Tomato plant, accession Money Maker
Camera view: tilt-top (135 deg); turntable rotation: 120 degrees
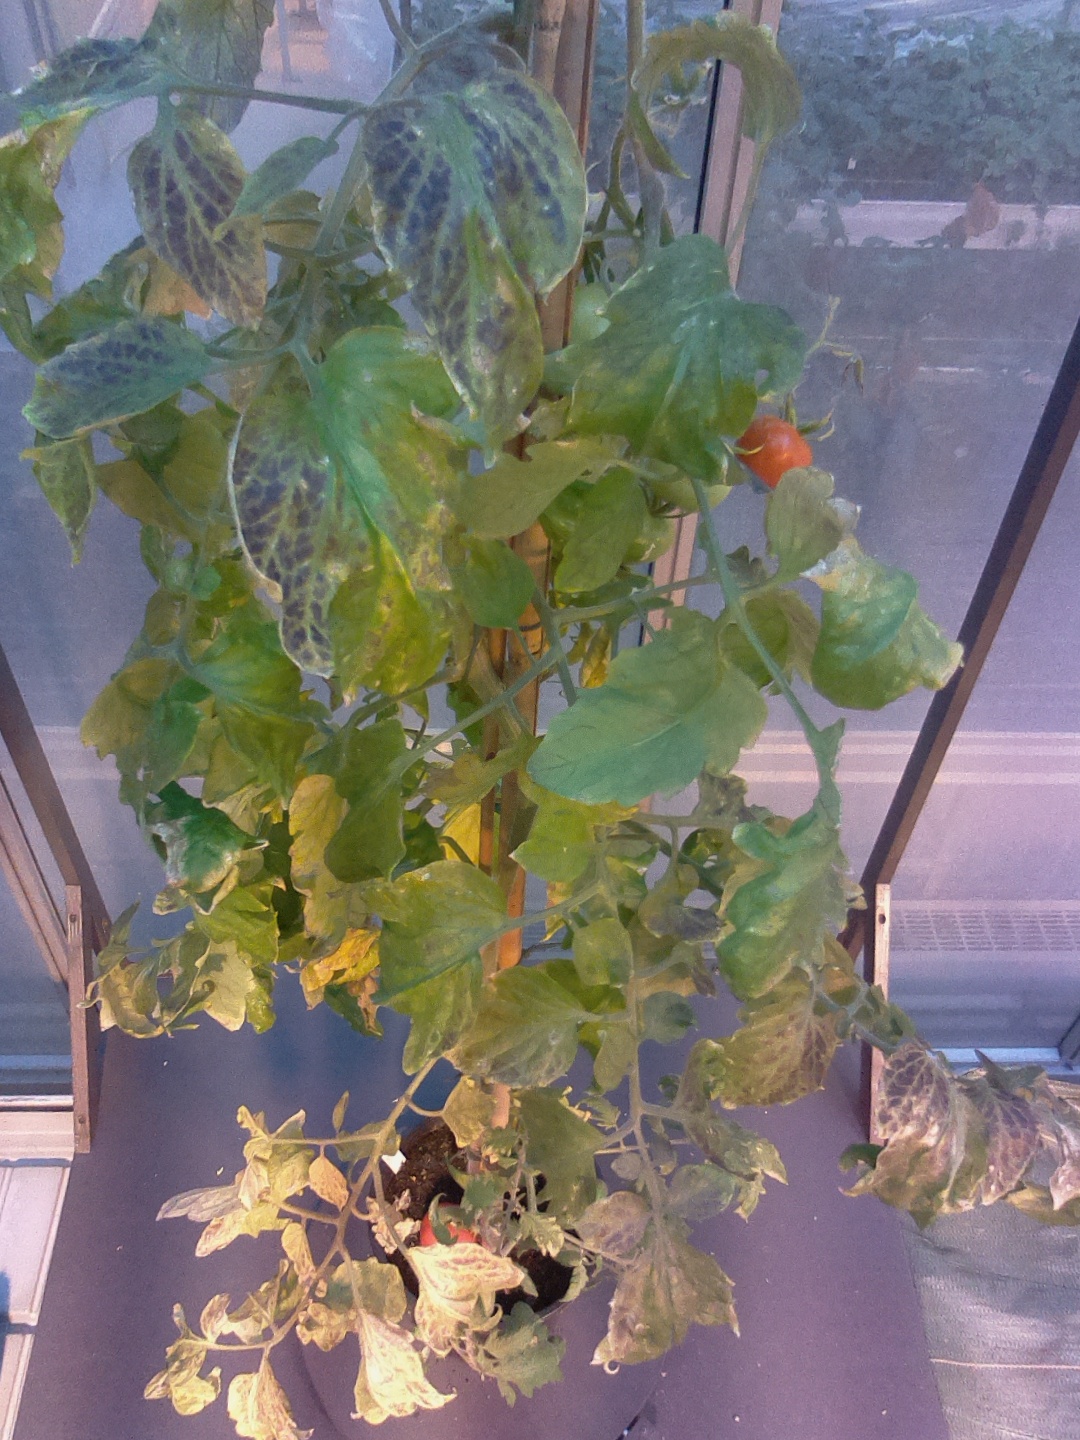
BBCH growth stage 81: 10%-20% of fruits show typical fully ripe color